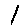
Label: 1